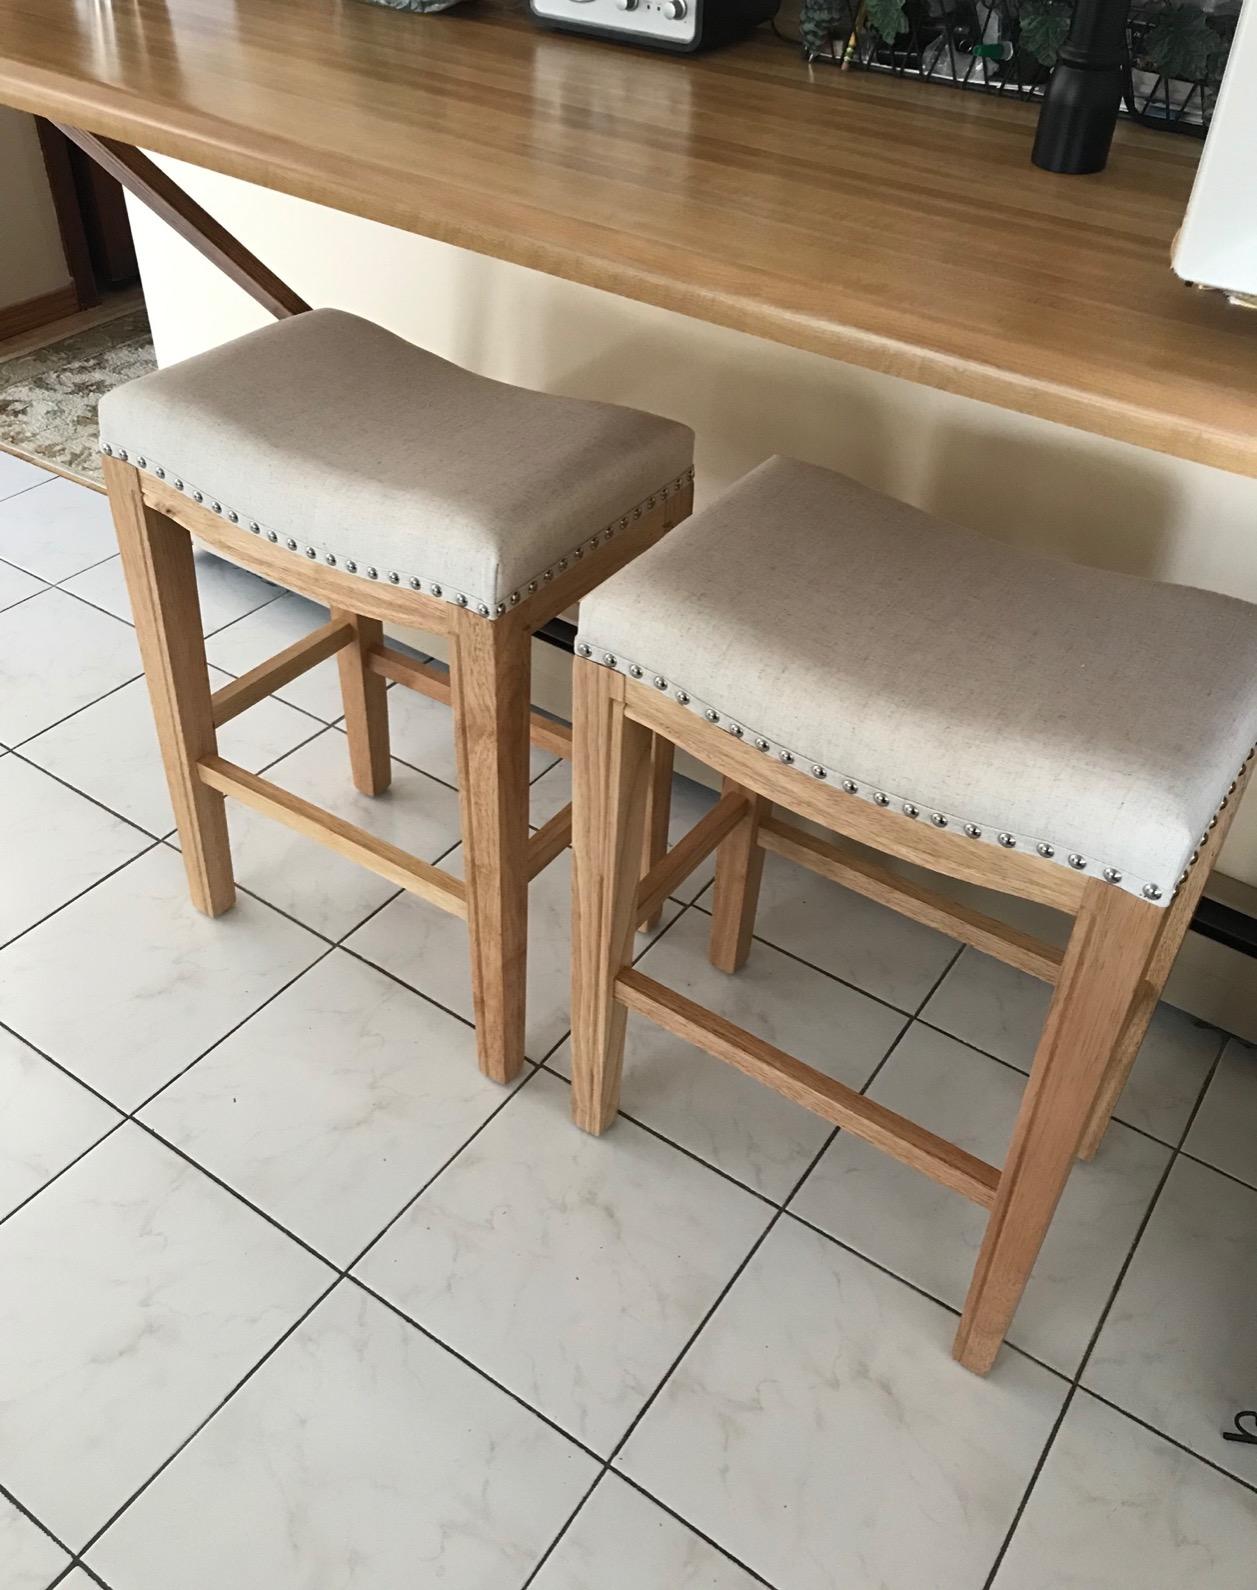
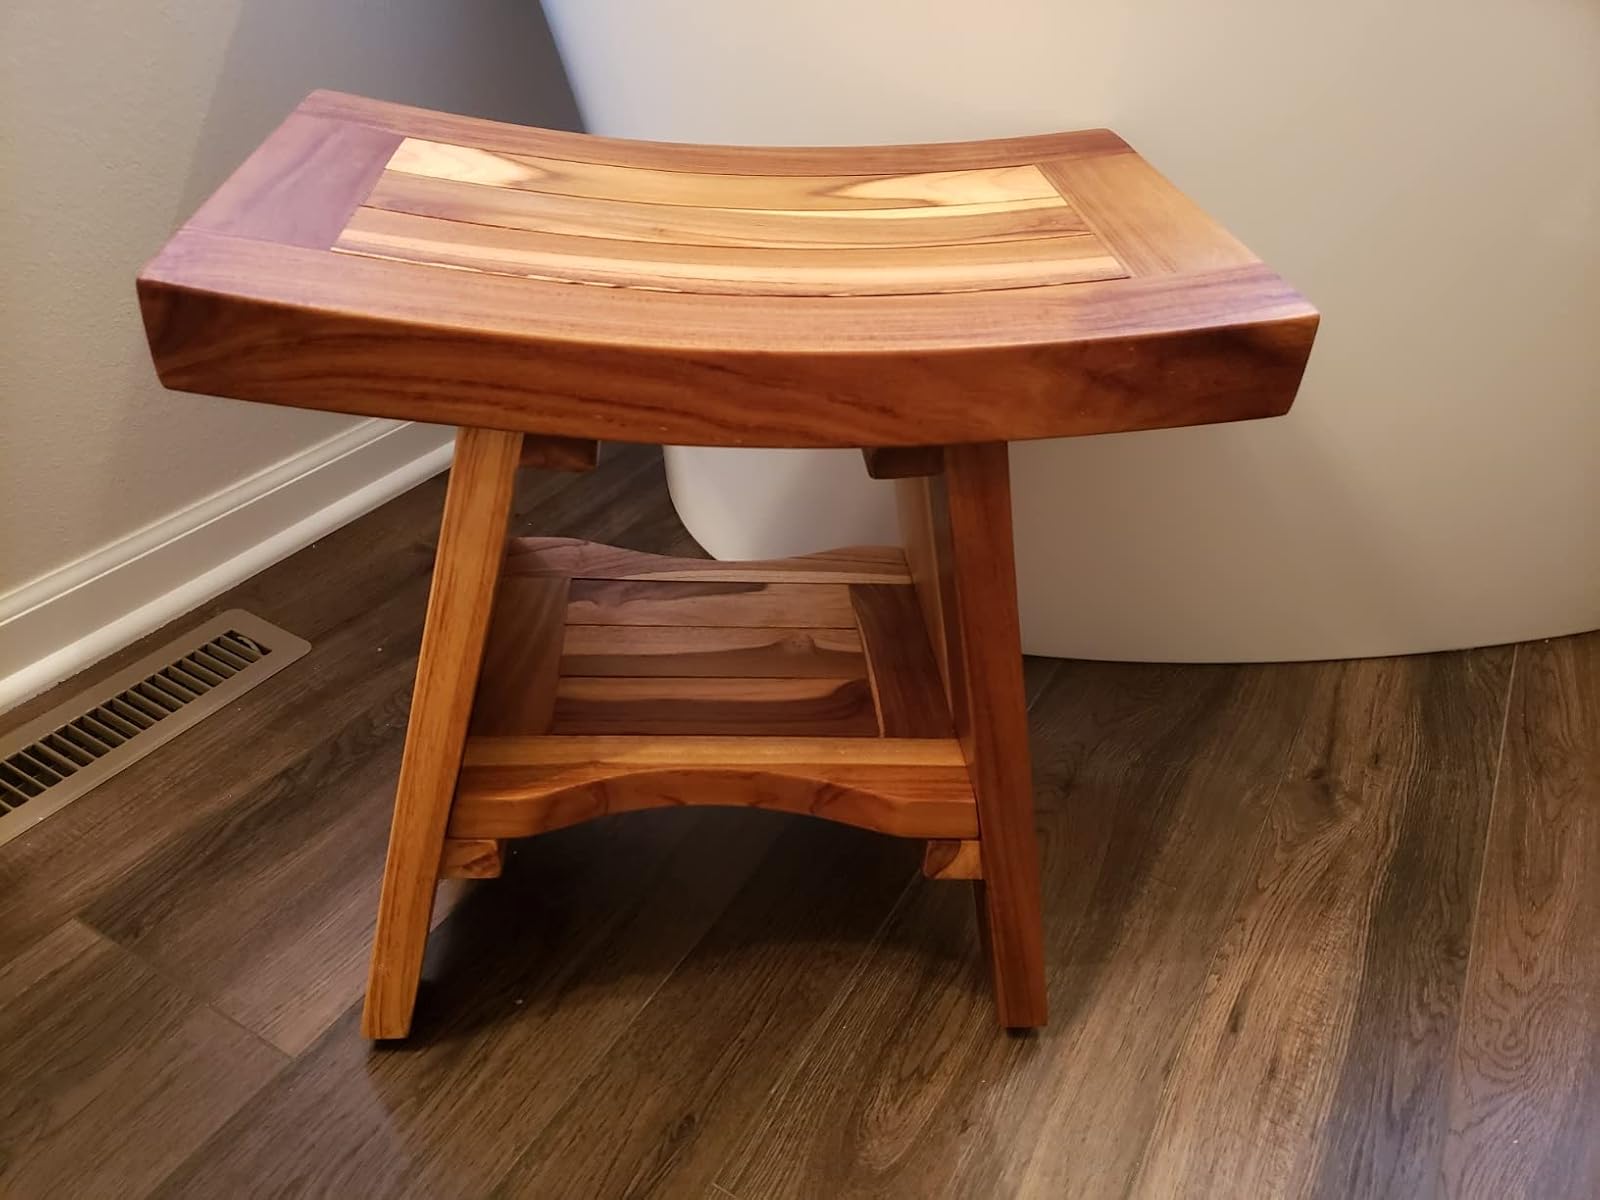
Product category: stool
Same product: no